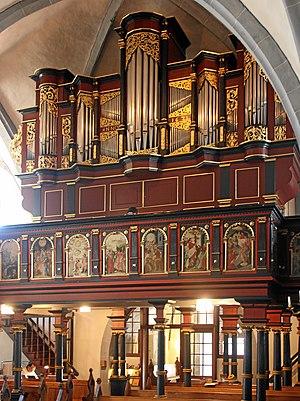
Adolph Compenius est un facteur d’orgue et organiste allemand.